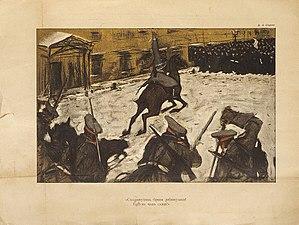
Zinovi Grjebine, né en 1877 à Tchouhouïv, gouvernement de Kharkov dans l'Empire russe et mort le 4 février 1929, à Vanves, en France, est un éditeur de Saint-Pétersbourg, qui a apporté une contribution significative au développement de la littérature au siècle d'argent, ainsi qu'à l'édition littéraire au début du XXᵉ siècle en Russie.